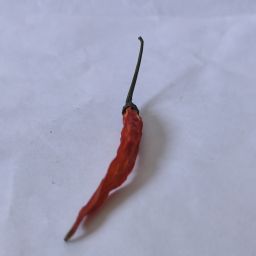
Crop: Chile Pepper
Quality: Dried